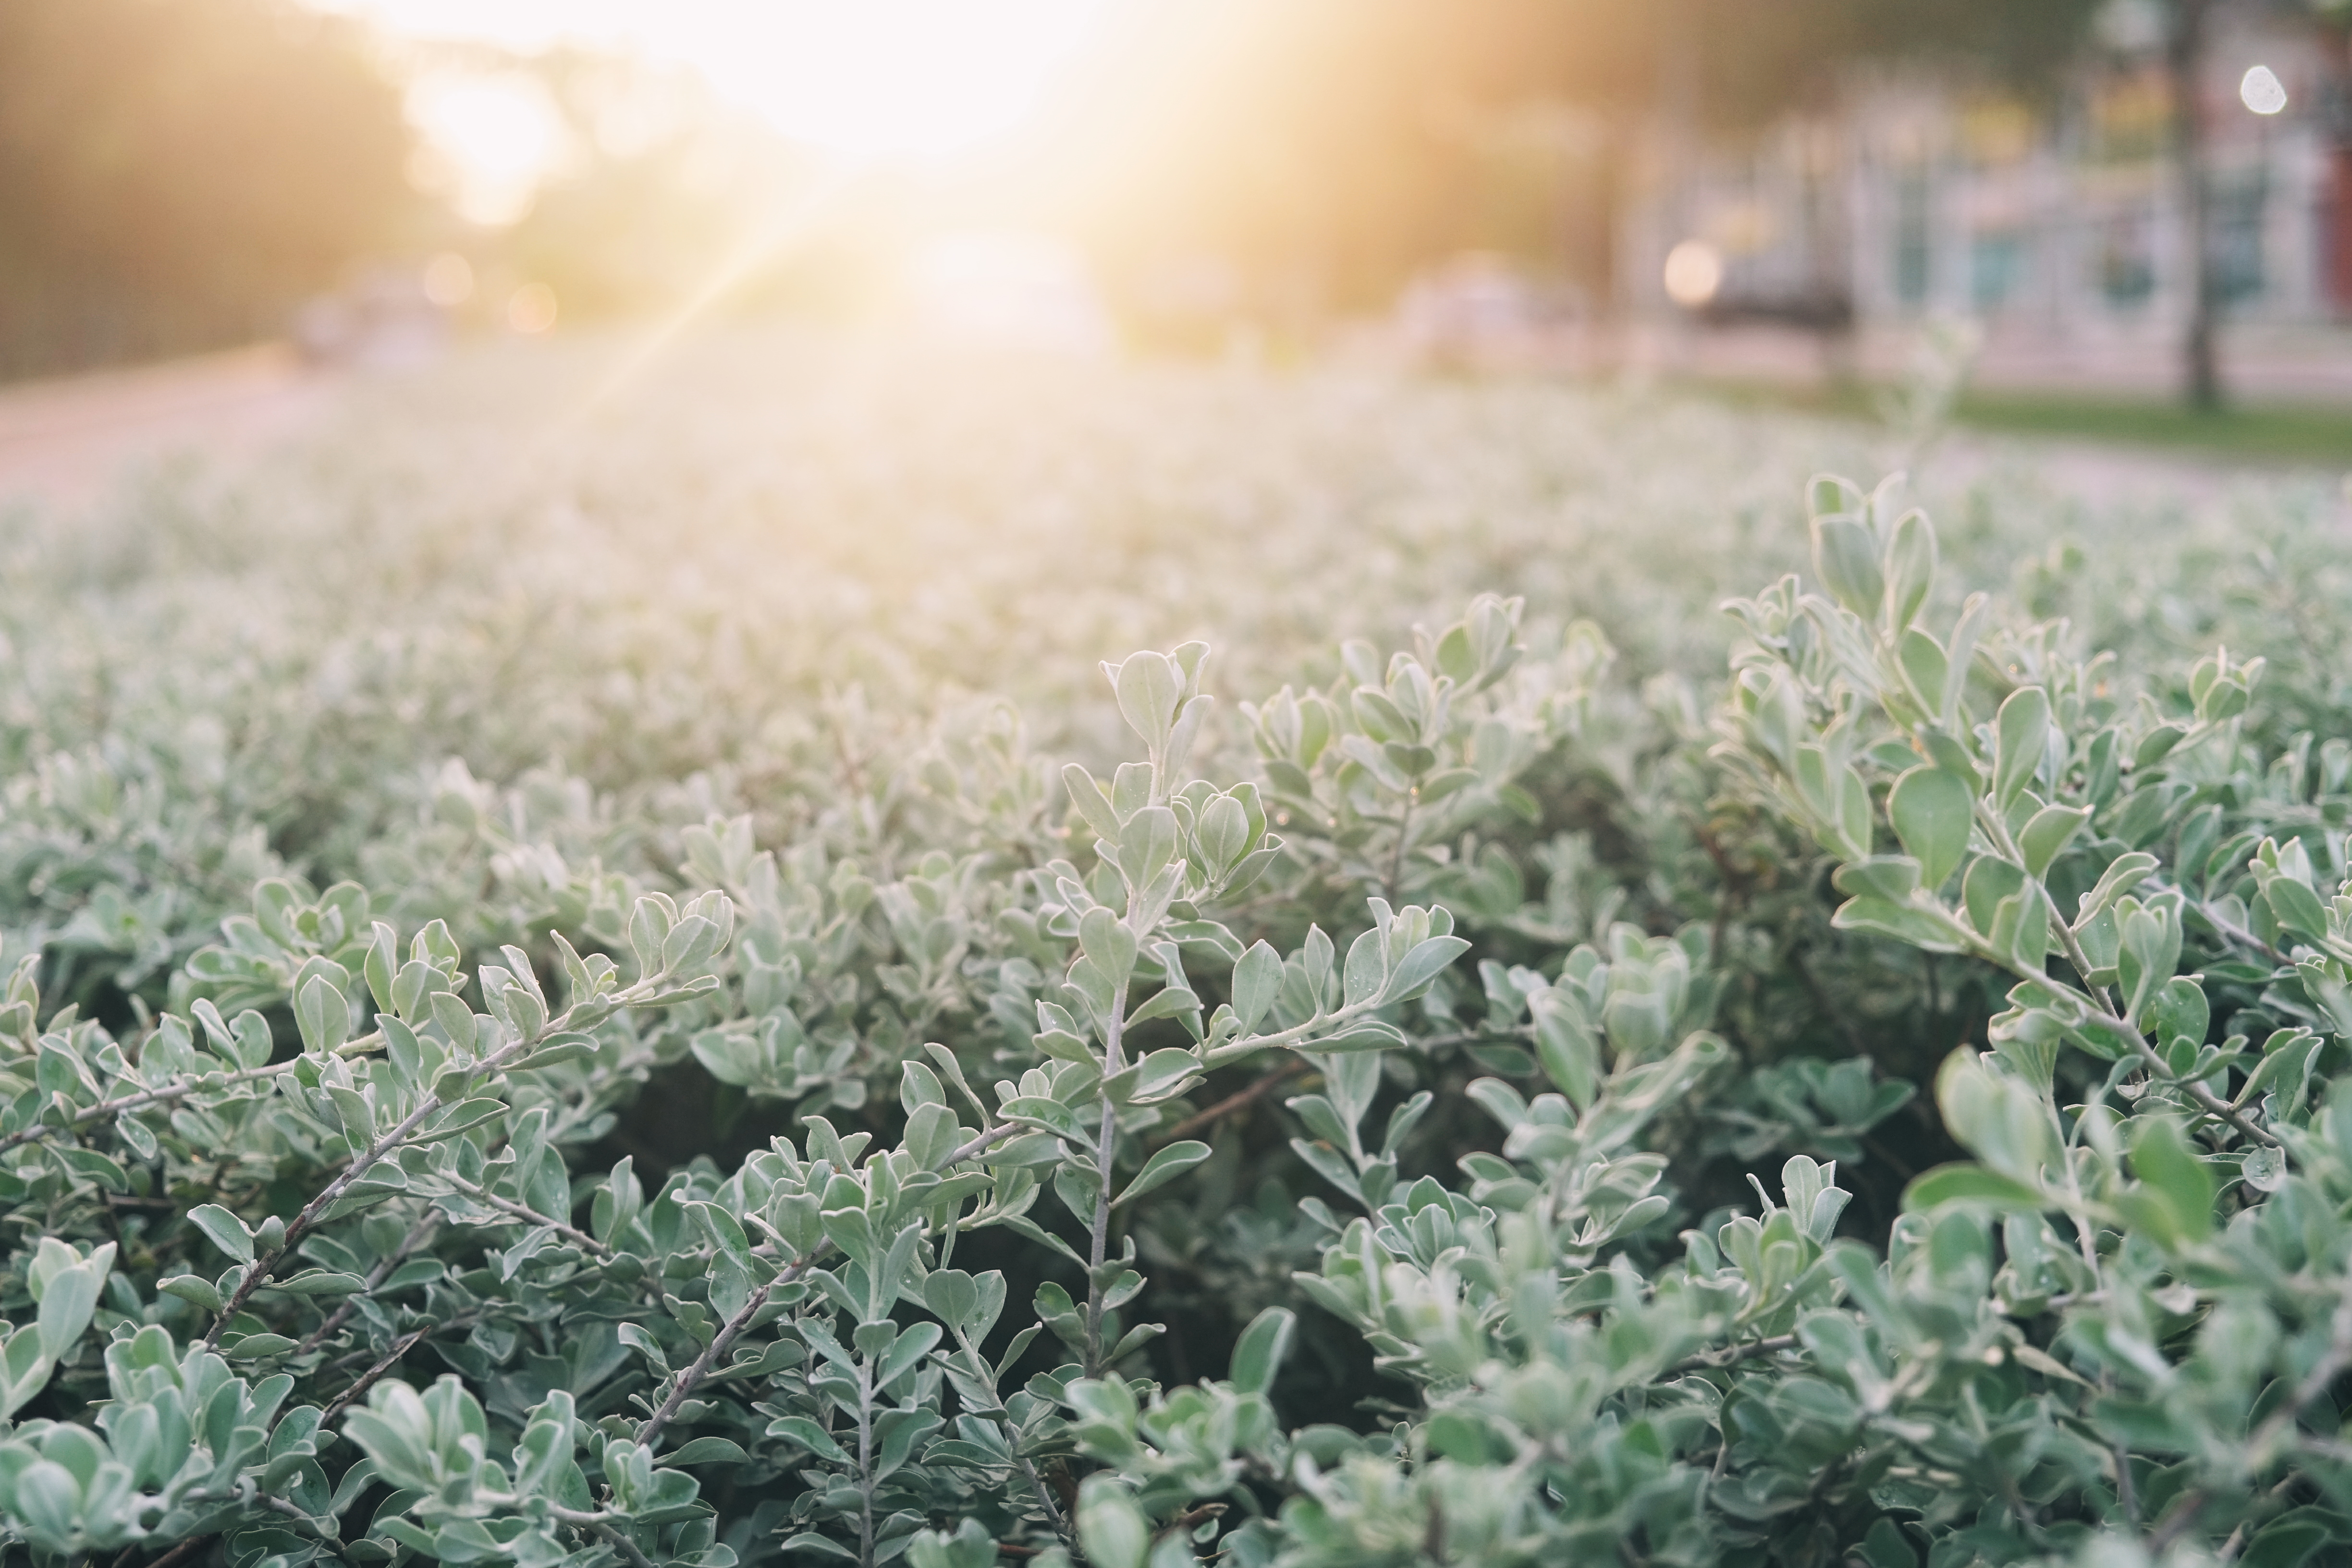
nature, grass, plant, field, lawn, leaf, flower, frost, green, flora, leaves, shrub, depth of field, flowering plant, sun glare, grass family, land plant